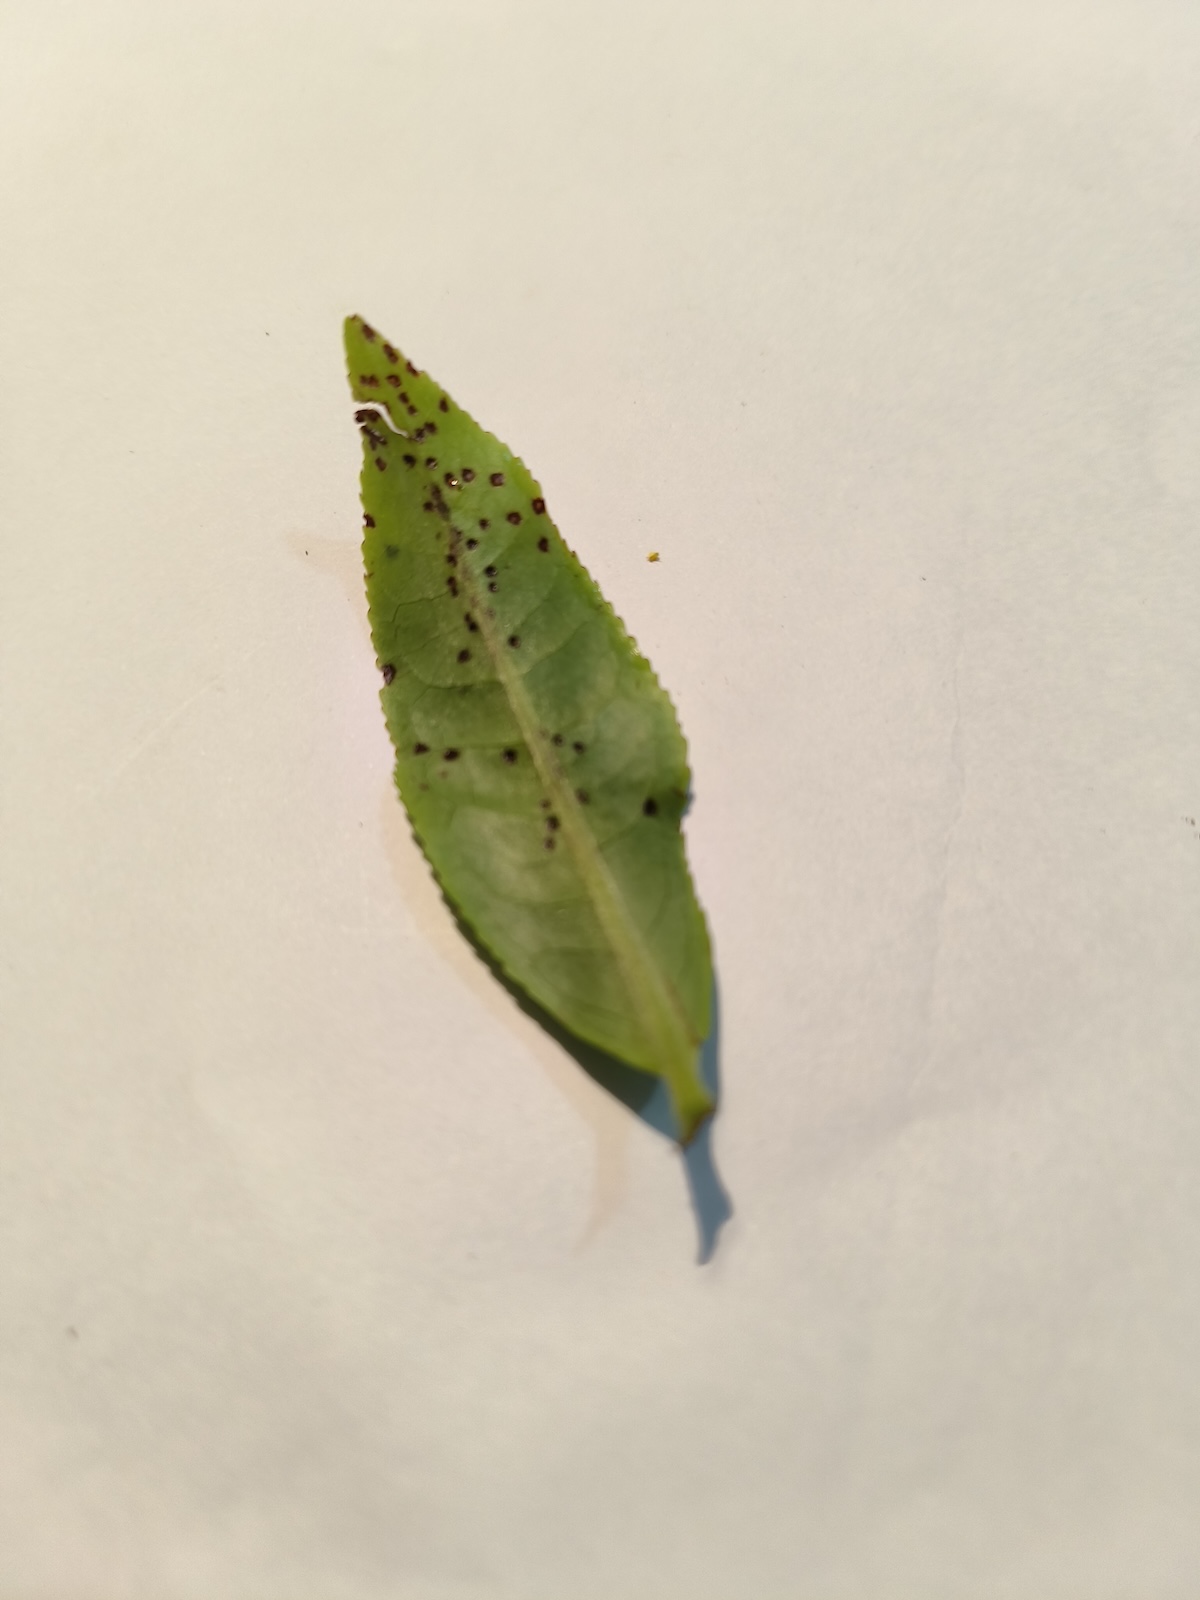
Label: Helopeltis